Keady Viaduct

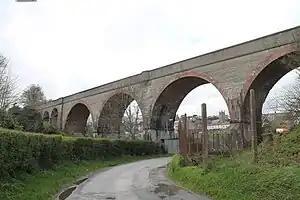
The viaduct in 2014

The Keady Viaduct is a railway viaduct near Keady, County Armagh, Northern Ireland.